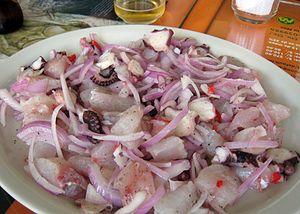
Le choléra est une maladie strictement humaine, elle se manifeste par des diarrhées gravissimes entraînant une déshydratation rapide, souvent mortelle en l'absence de traitement. Elle se transmet par voie digestive en étant provoquée par l'ingestion de Vibrio cholerae. La maladie peut se présenter sous une forme endémique ou épidémique. Elle est endémique quand elle réapparaît régulièrement dans une même région. Elle est épidémique quand elle survient de façon imprévisible dans des régions jusque-là indemnes. Elle est pandémique quand elle touche plusieurs continents.